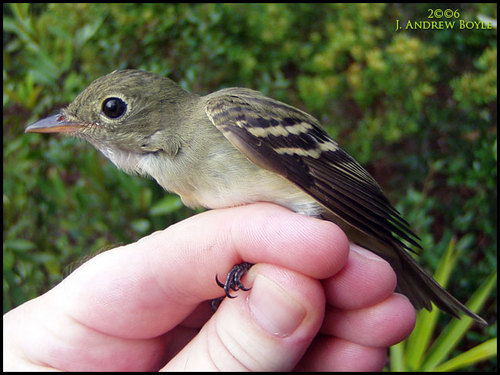
a small brown and black bird with stripes on its wings and a small beak.
this is a small grey bird with black wings and a pointy beak.
bird has brown body feathers, brown breast feathers, and black beak
this is a small bird with a large black eye in proportion to the yellow tan body, the bill is short and pointed.
this bland-colored brown bird has thin, sharp claws, large black eyes, and a nice, straight beak.
this small bird has black an tan wings with a tan breast.
this bird has wings that are black and has a white bellyvery tiny bird with a beak that is normal sized and straight forward, sharp nails on tiny foot.
this bird is brown in color, with a brown beak.
a small bird with a grey head and a short, pointed beak.
Species: Acadian Flycatcher